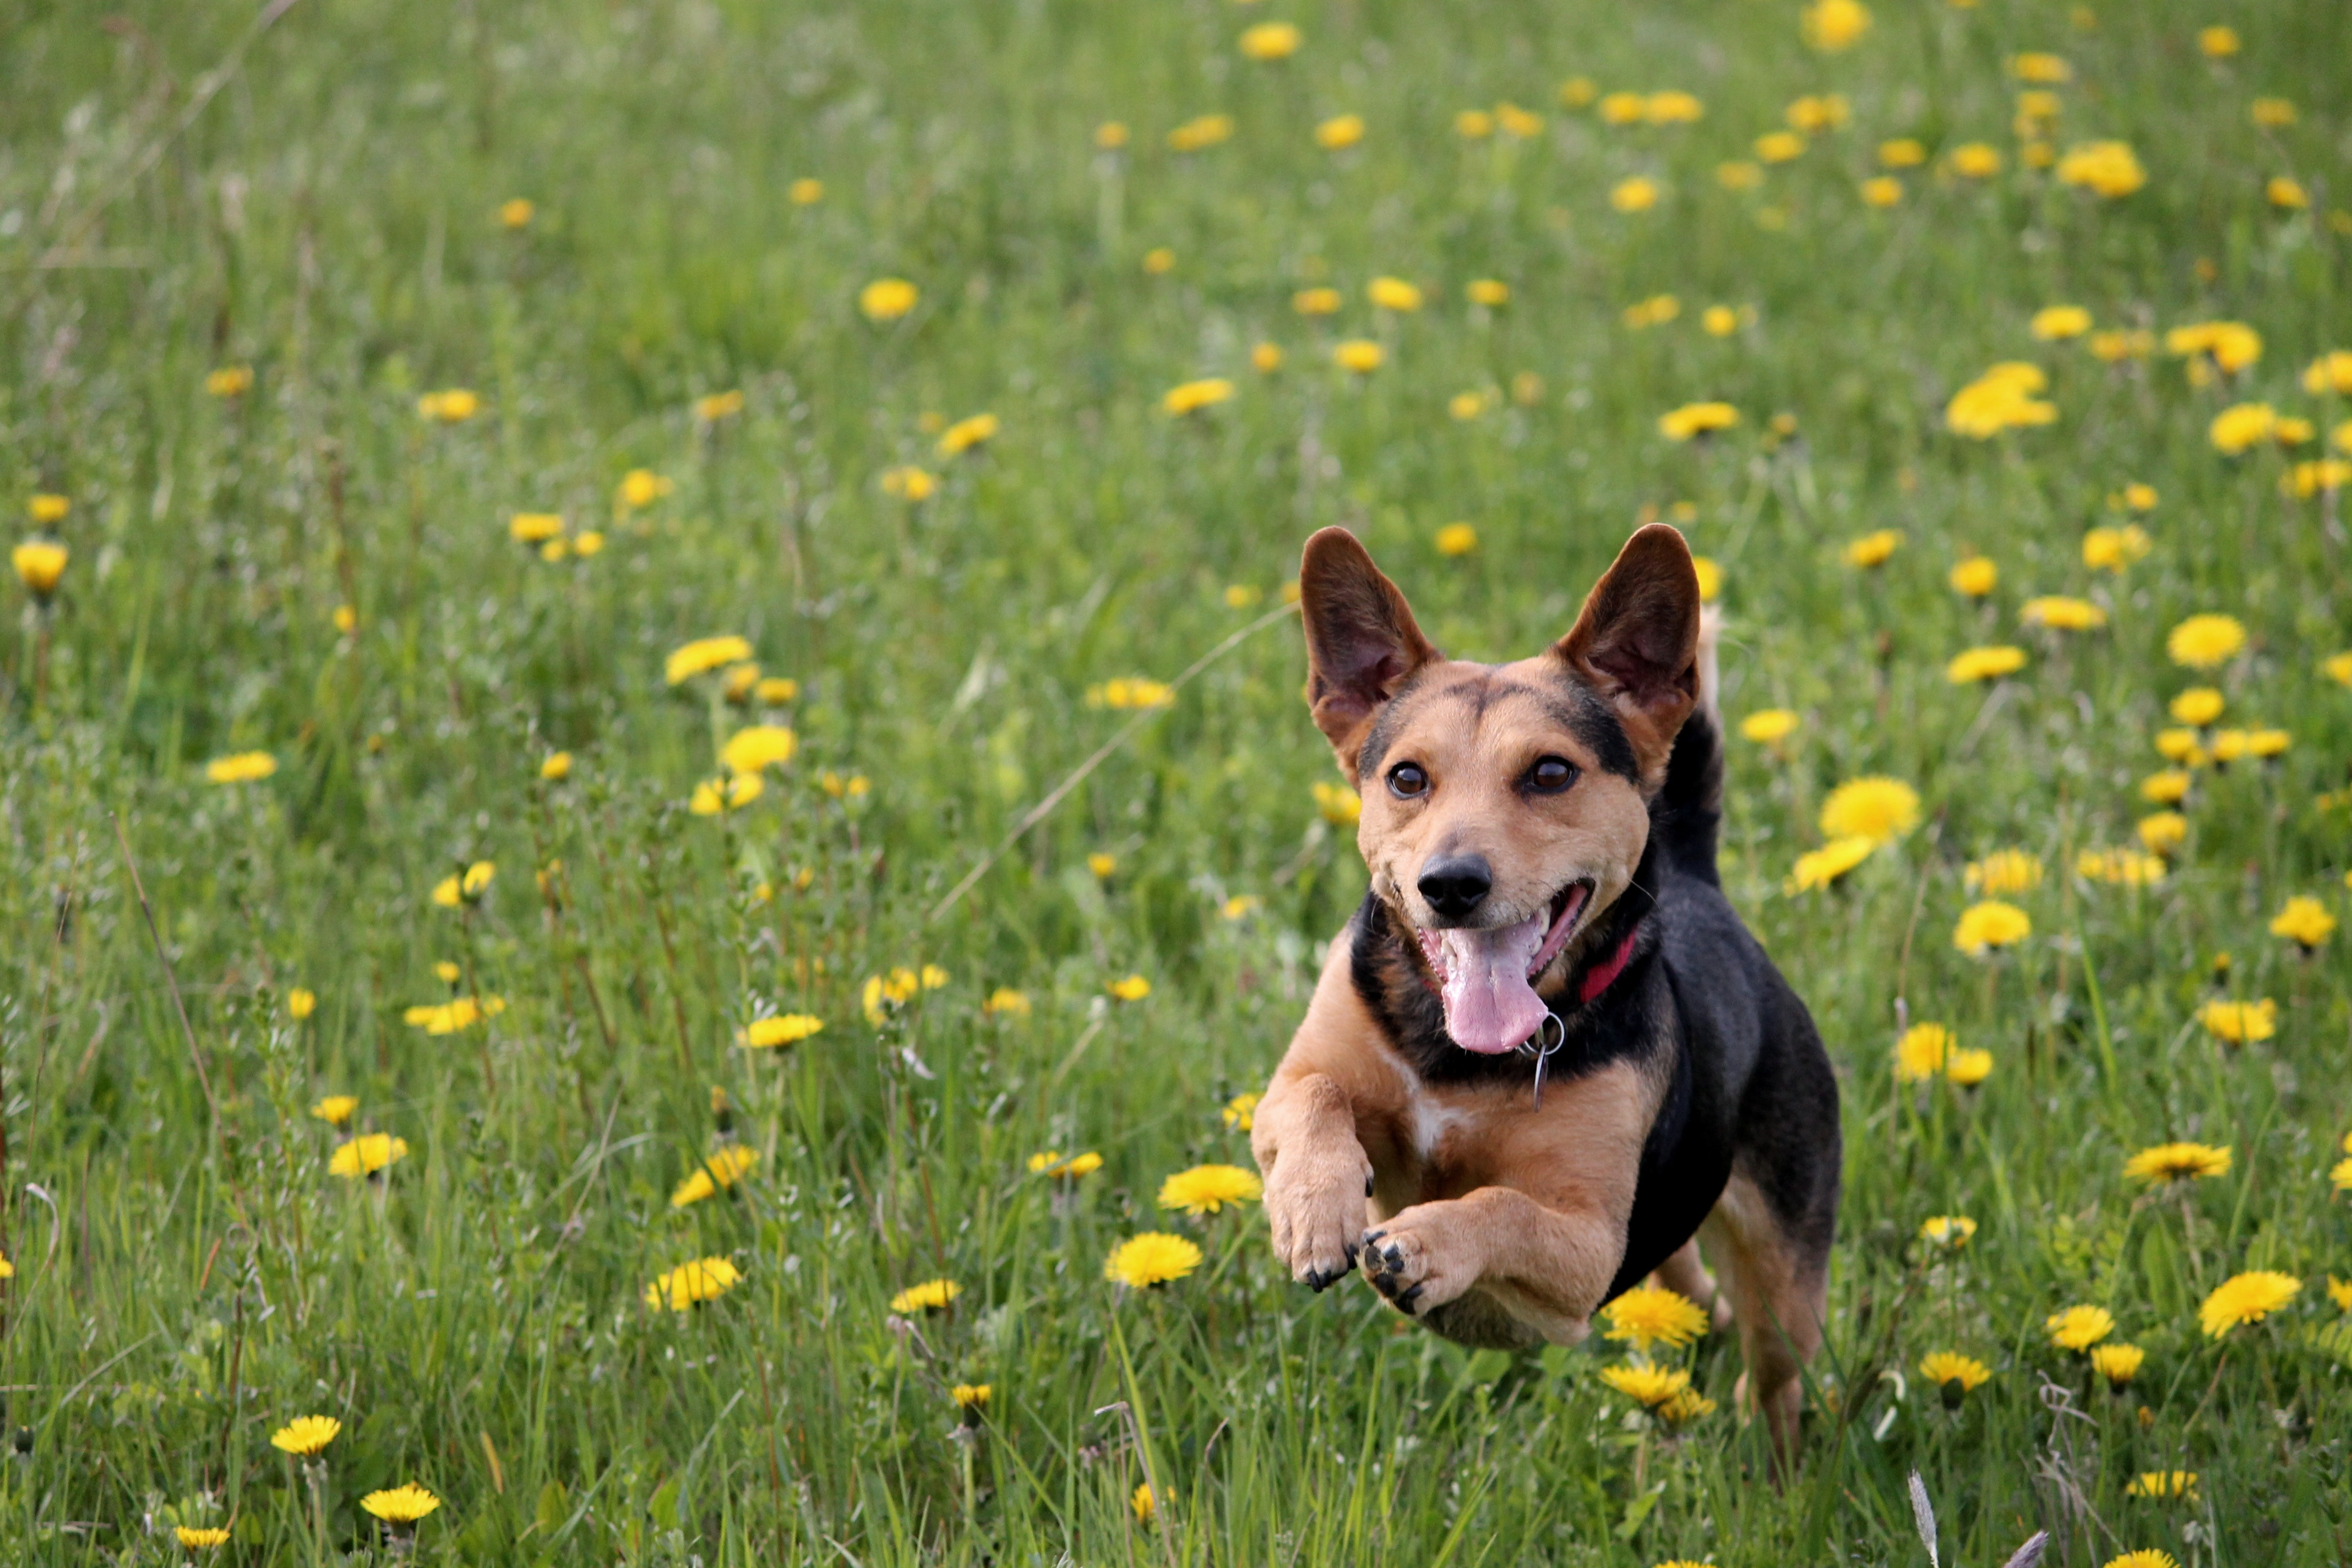
grass, plant, lawn, meadow, prairie, play, flower, run, puppy, dog, animal, jump, spring, action, mammal, movement, race, fun, grassland, vertebrate, joy, spout, dog breed, romp, domestic dog, freewheel, mixed breed dog, lust for life, dog like mammal, meadow play